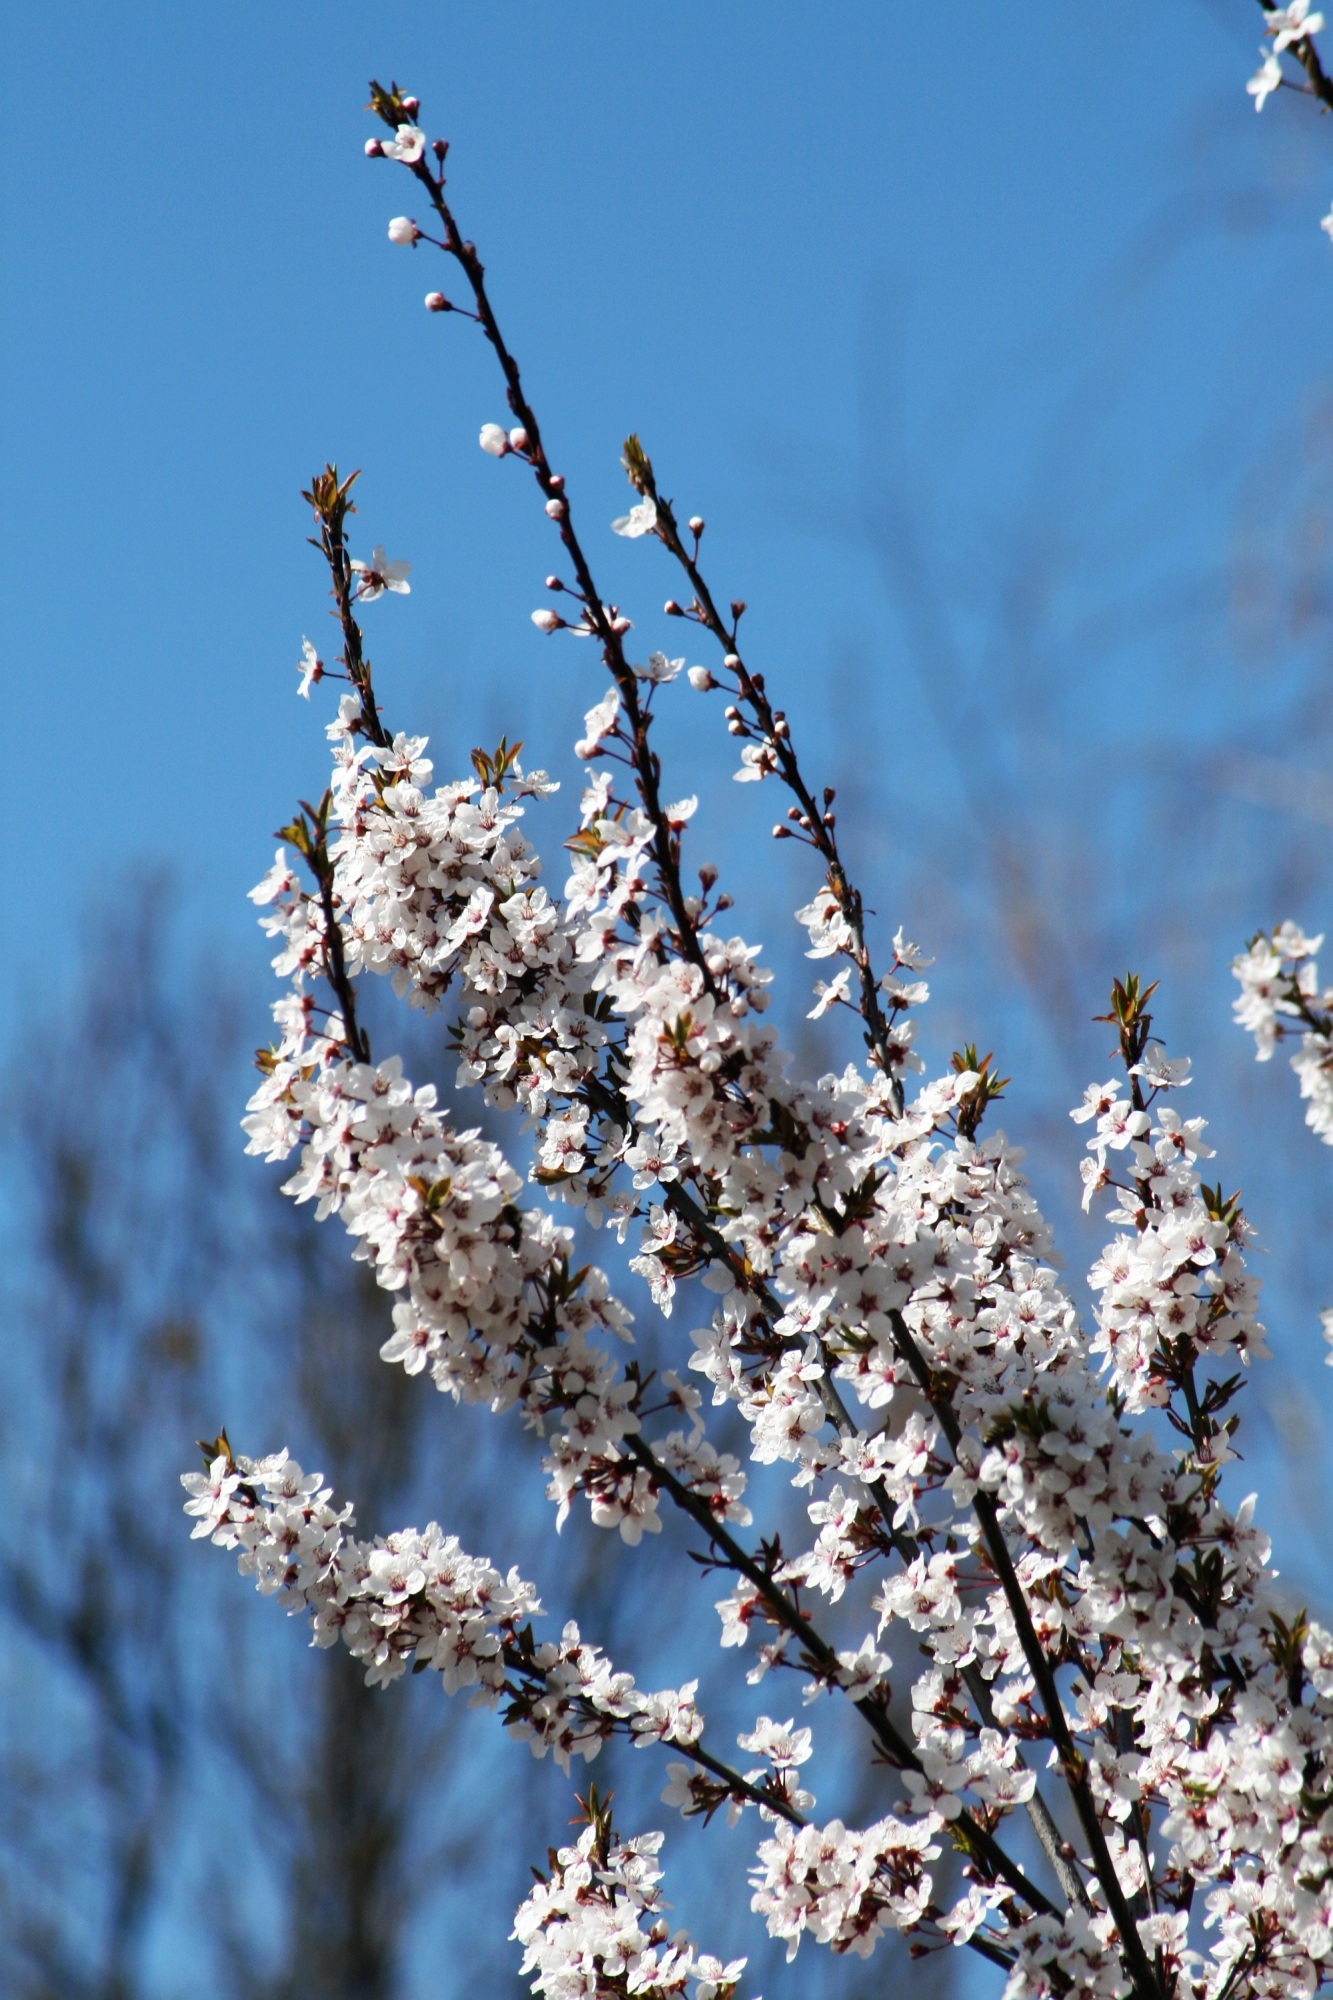
tree, nature, branch, blossom, winter, plant, sunshine, flower, bloom, frost, bush, spring, produce, garden, flora, season, cherry blossom, white flower, twig, flowers, spring flowers, freezing, macro photography, spring bloom